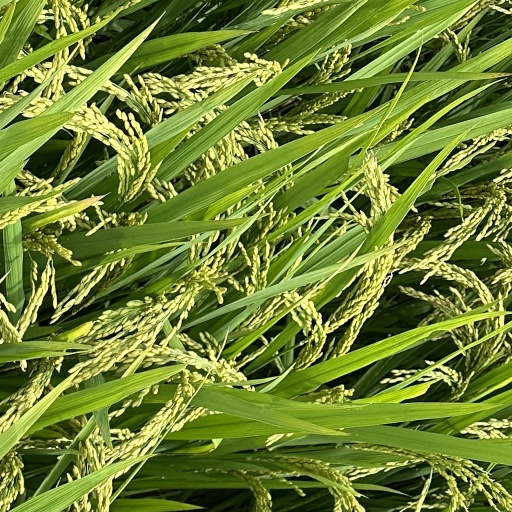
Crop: rice